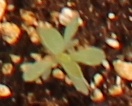
Label: Kochia